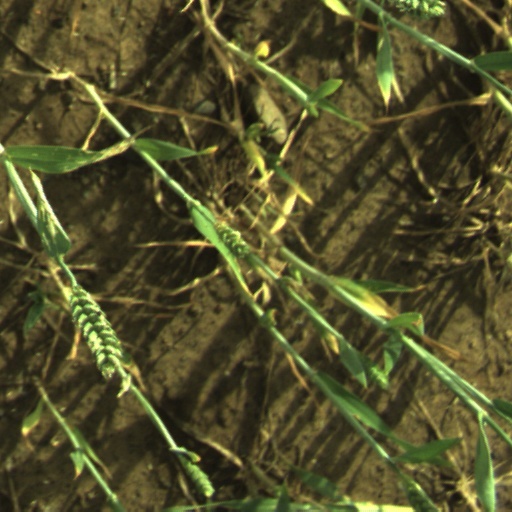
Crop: wheat